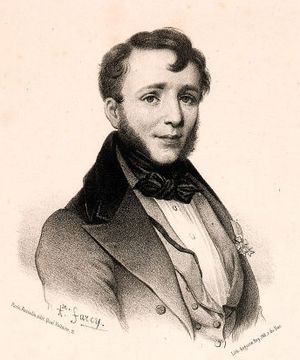
Friedrich Kalkbrenner
Friedrich Wilhelm Kalkbrenner, også Frédéric Kalkbrenner var en tysk-fransk pianist og komponist.